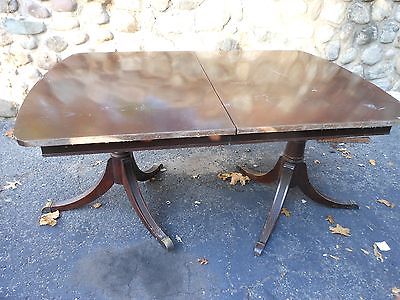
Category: table